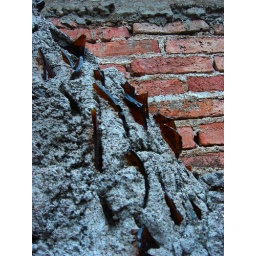
glass on wall in Guanajuato 3